John Grieve (actor)

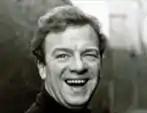

John Grieve (14 June 1924 – 21 January 2003) was a Scottish actor, best known as the engineer Macphail in the BBC adaptation of Neil Munro's Para Handy stories, "Para Handy - Master Mariner" (1959–60), returning to that role in the BBC Scotland version, "The Vital Spark" (1965–67, 1973–74).